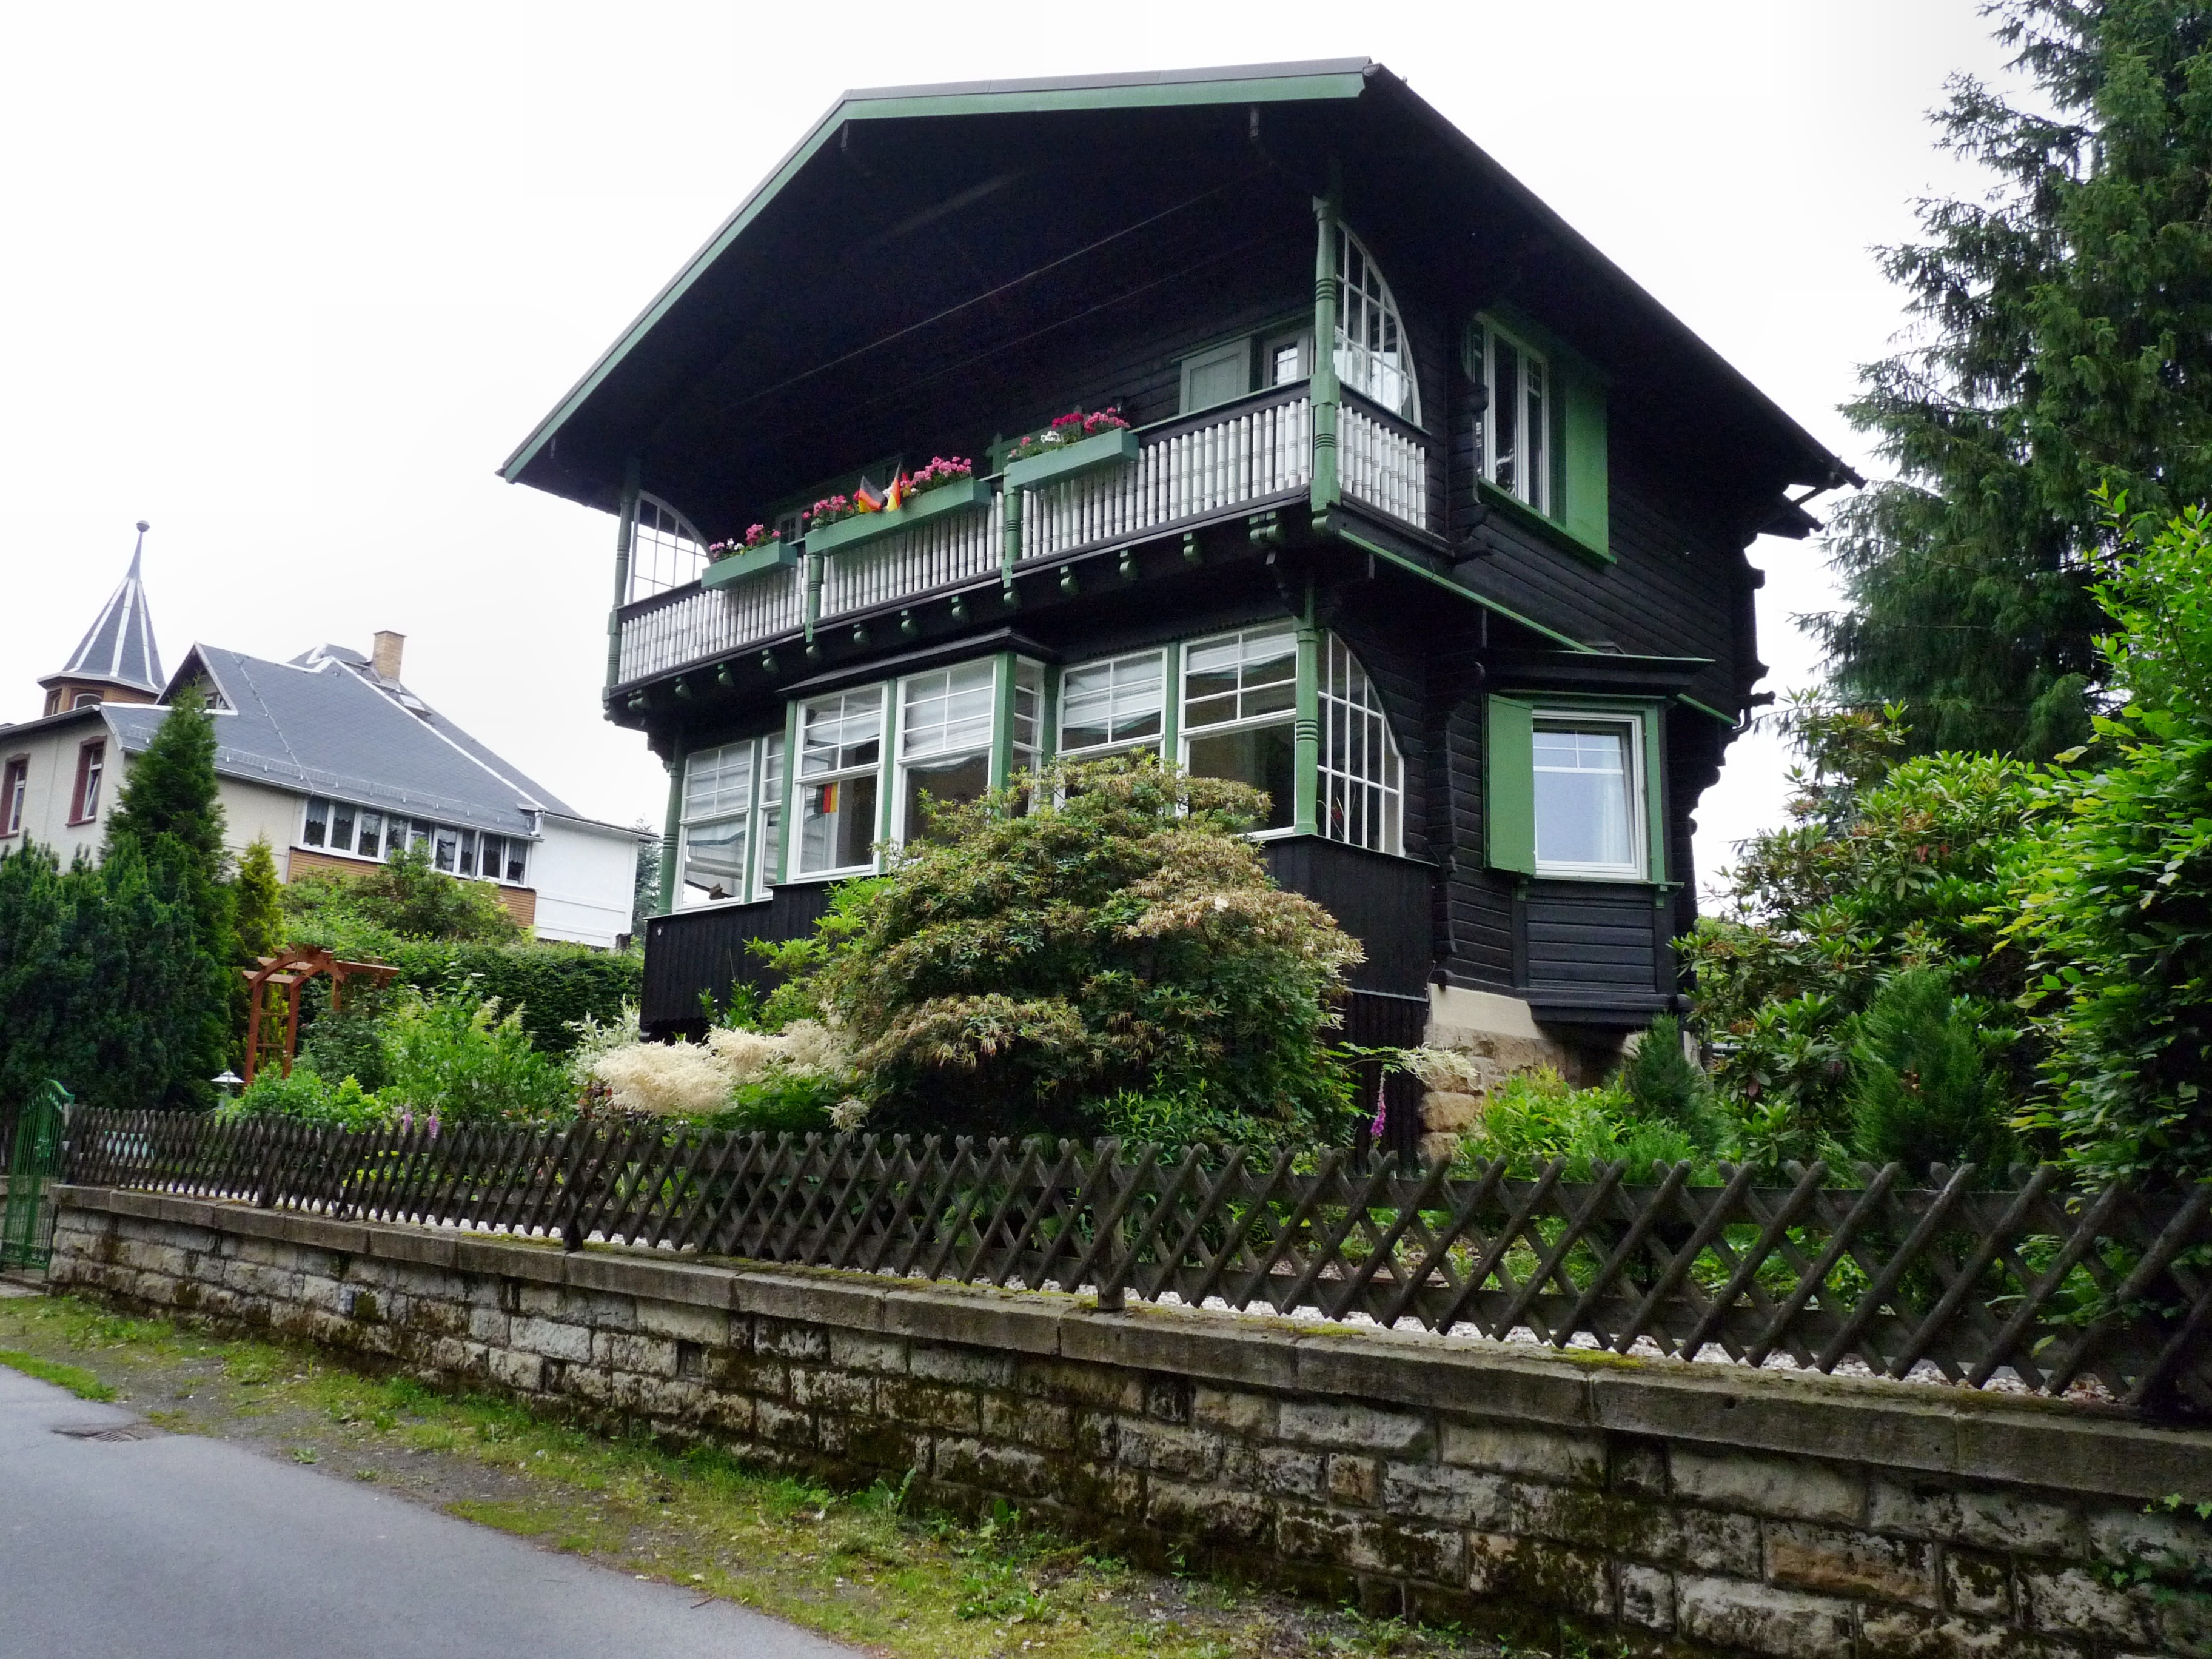
architecture, villa, mansion, house, building, home, live, suburb, cottage, facade, property, living room, garden, beautiful, estate, unique, rural area, truss, residential area, rolling stock